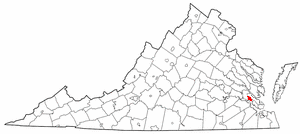
Williamsburg est une ville de Virginie, à l'Est des États-Unis fondée en 1632 sous le nom de Middle Plantation.